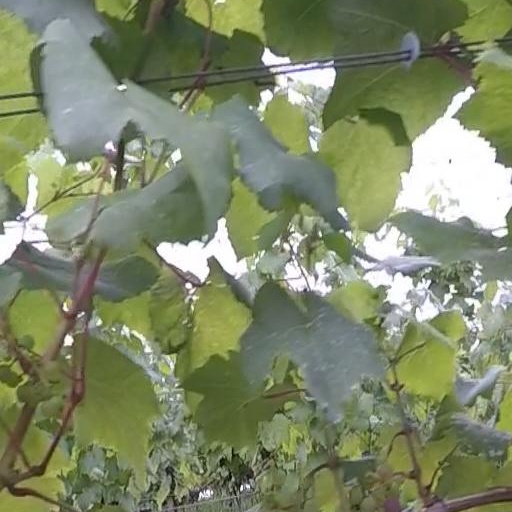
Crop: grape